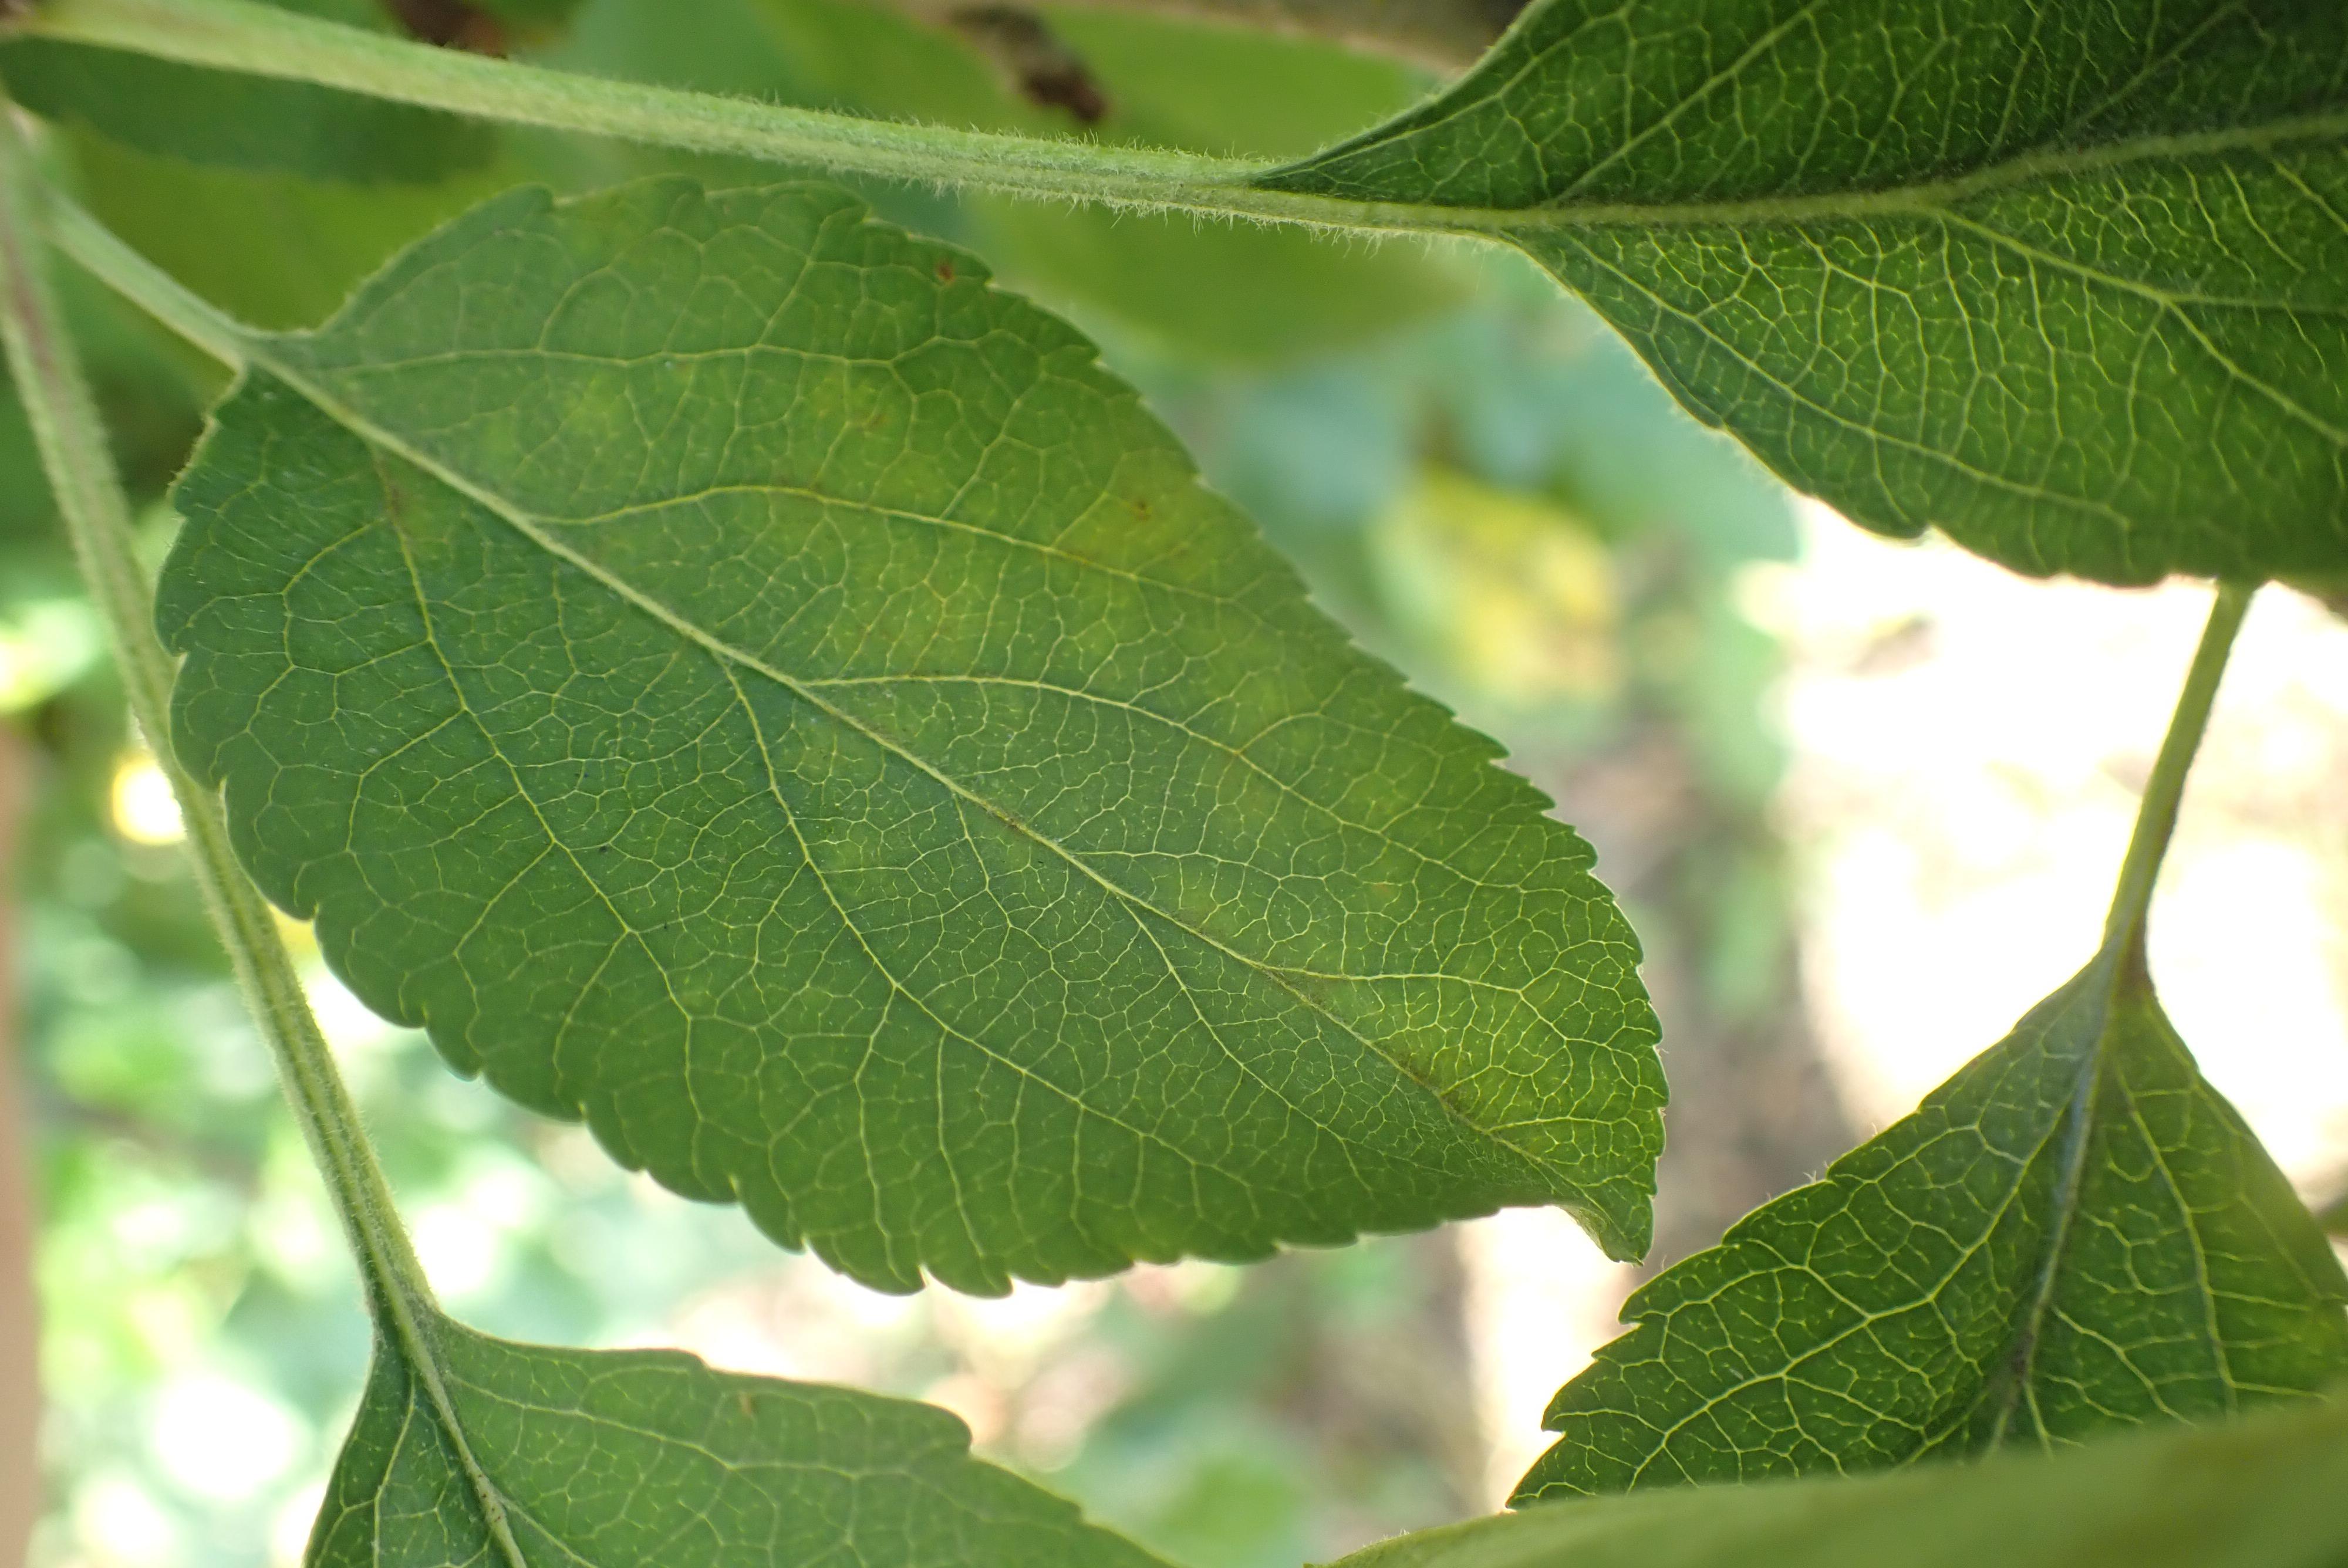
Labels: scab